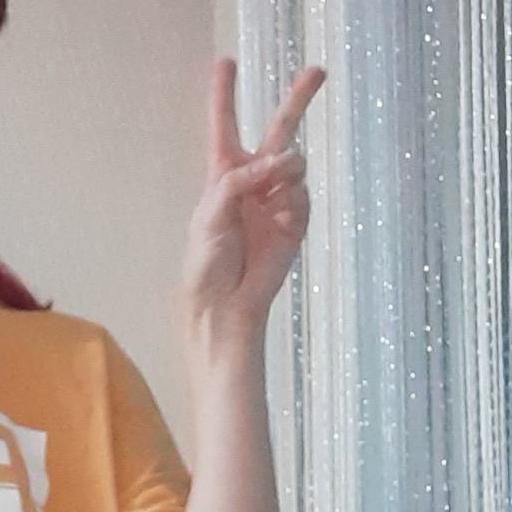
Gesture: peace